Azencross

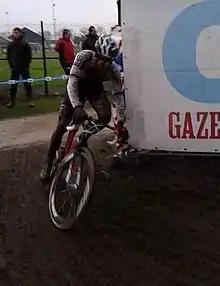
Zdeněk Štybar in the 2012 edition

The Azencross is a cyclo-cross race held in Loenhout village, Wuustwezel, Belgium. The race has been organized since 1984 and is named after the cycling race Critérium des As in Paris. During 1987-1992 and 2001-2021 the race was part of the Cyclo-cross Trophy series, except for the 2020 edition which was cancelled due to the COVID-19 pandemic. During 1993-1995 the race was part of UCI Cyclo-cross World Cup. Since 2022 the race has been part of the Exact Cross series.